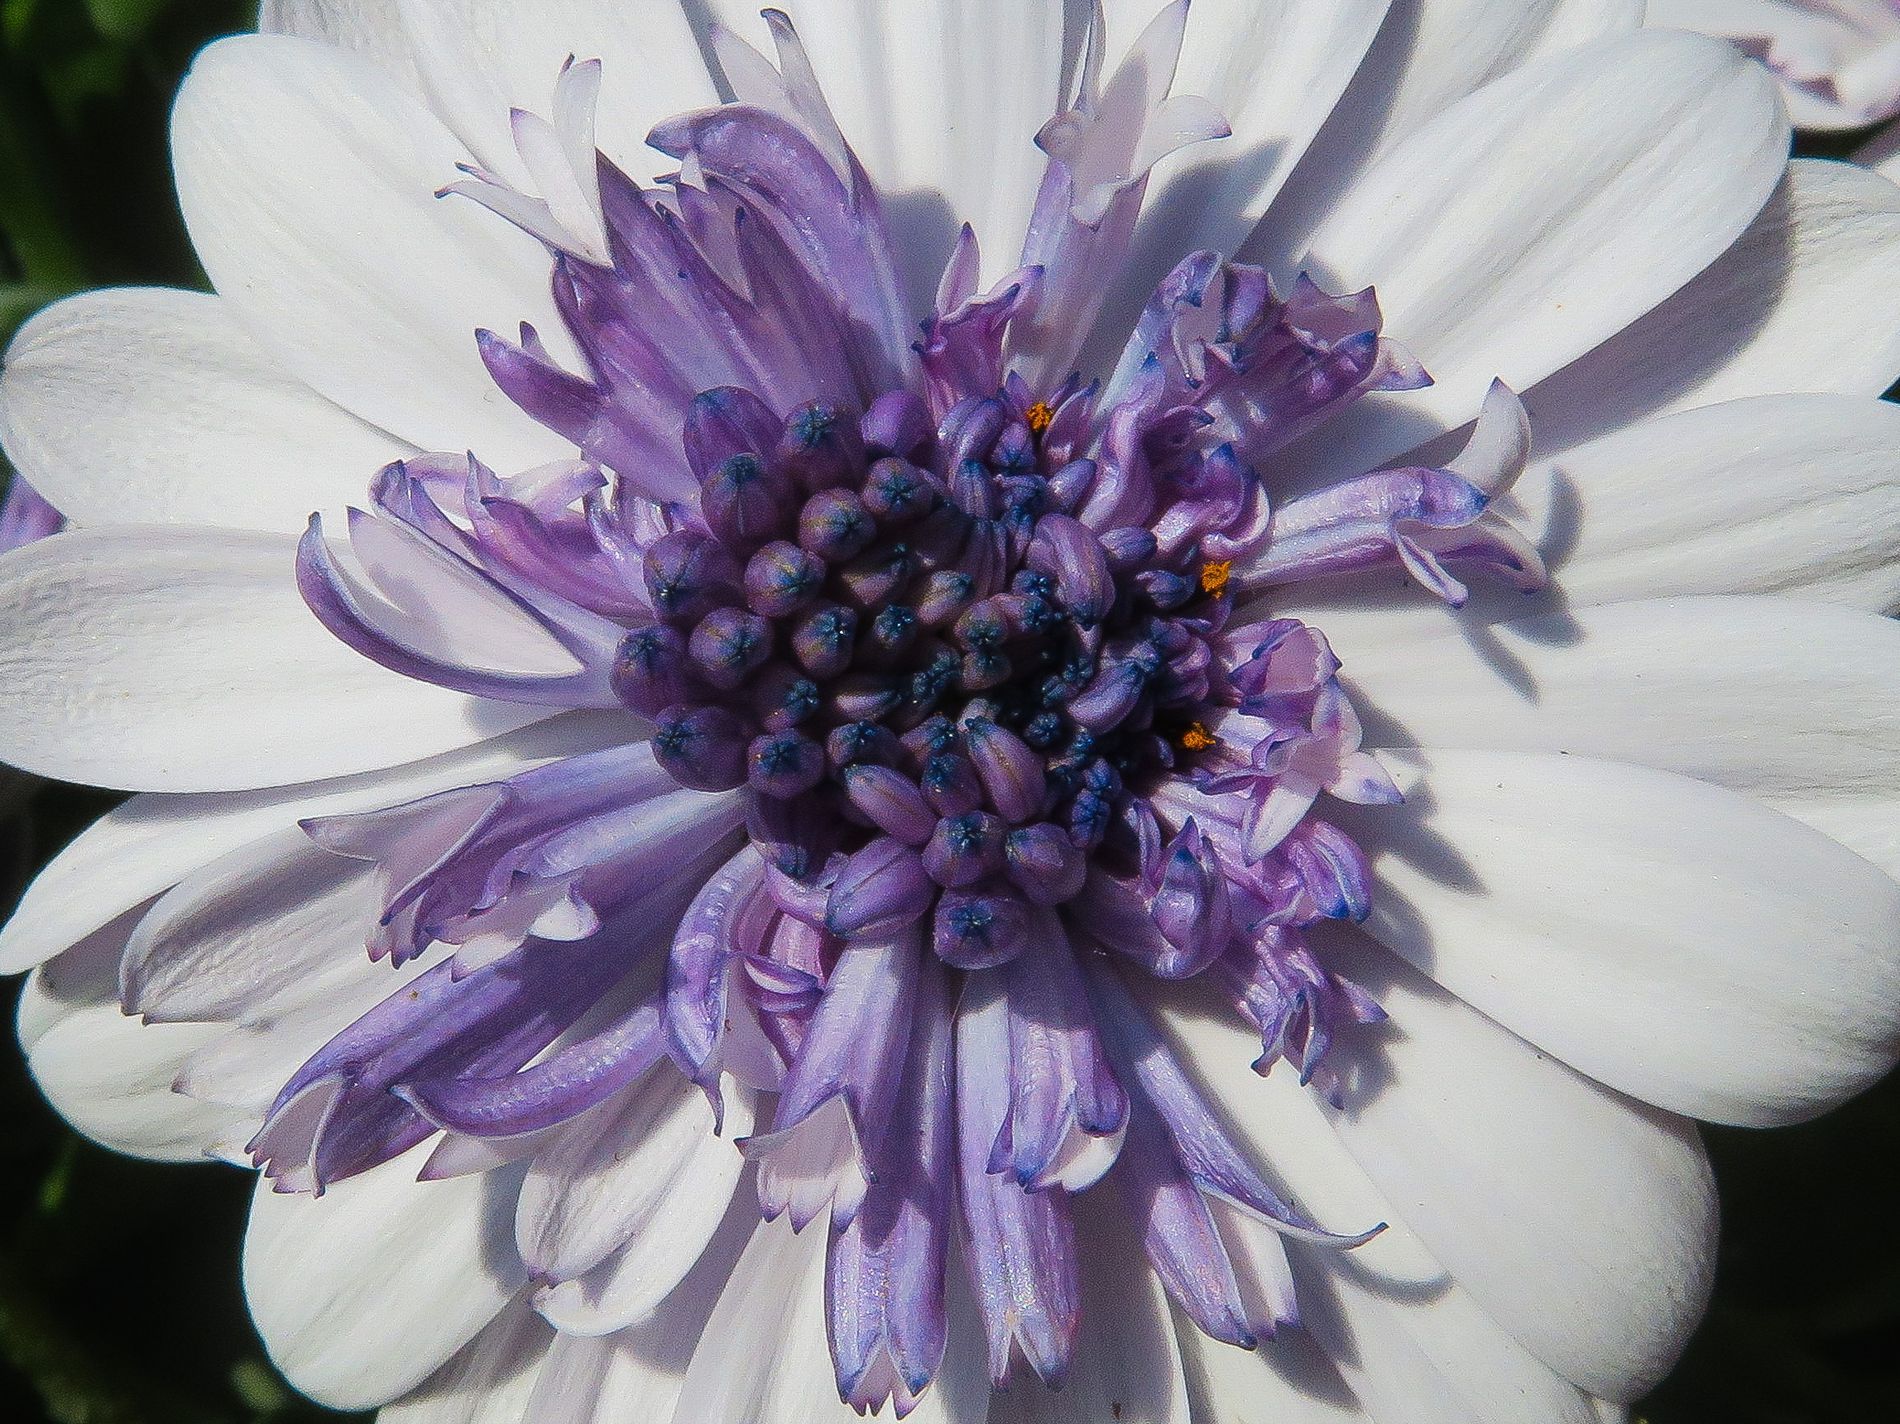
dahlia flower
This photo is a close-up of a dahlia flower with white leaves and purple petals at its center. The heart of the flower is filled with tiny purple florets, creating a contrast with the white outer leaves. the lighting highlights the fine details and color nuances. The background is blurred, making the flower the main subject of the photo.
A close-up view of a dahlia flower bathed in sunlight, with white petals at the edges and small purple flowers near the center. The background is blurred with green to give the impression of a garden. The lighting and shadows add a realistic feel to the image. The macro image focuses on capturing the fine details of the flower up close.
Labels: Dahlia, Flower, Plant, Daisy, Petal, Pollen, Geranium, Anemone, Anther, Outdoors, Blade, Dagger, Knife, Weapon, Purple, background
Camera: Canon Canon PowerShot SX720 HS
Lens: 4.3-172.0 mm
Aperture: F5
Exposure: 1/1250 sec
ISO: 125
Focal length: 4.3 mm